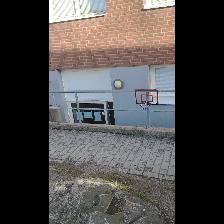
Label: NonHuman